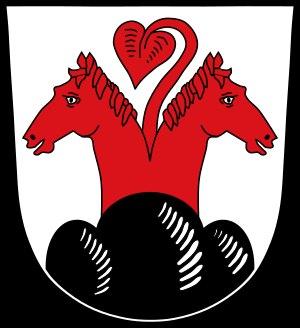
Jacky au royaume des filles est une comédie française écrite et réalisée par Riad Sattouf, sortie en 2014.